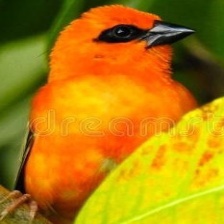
Species: RED FODY
Scientific name: FOUDIA MADAGASCARIENSIS